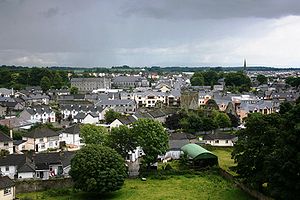
Cashel (Tipperary)
Cashel
Cashel er en by med 2.936 indbyggere i County Tipperary i det sydlige Irland. Det er også ærkebispesæde for den romersk-katolske kirke og bispesæde for den anglikanske kirke.